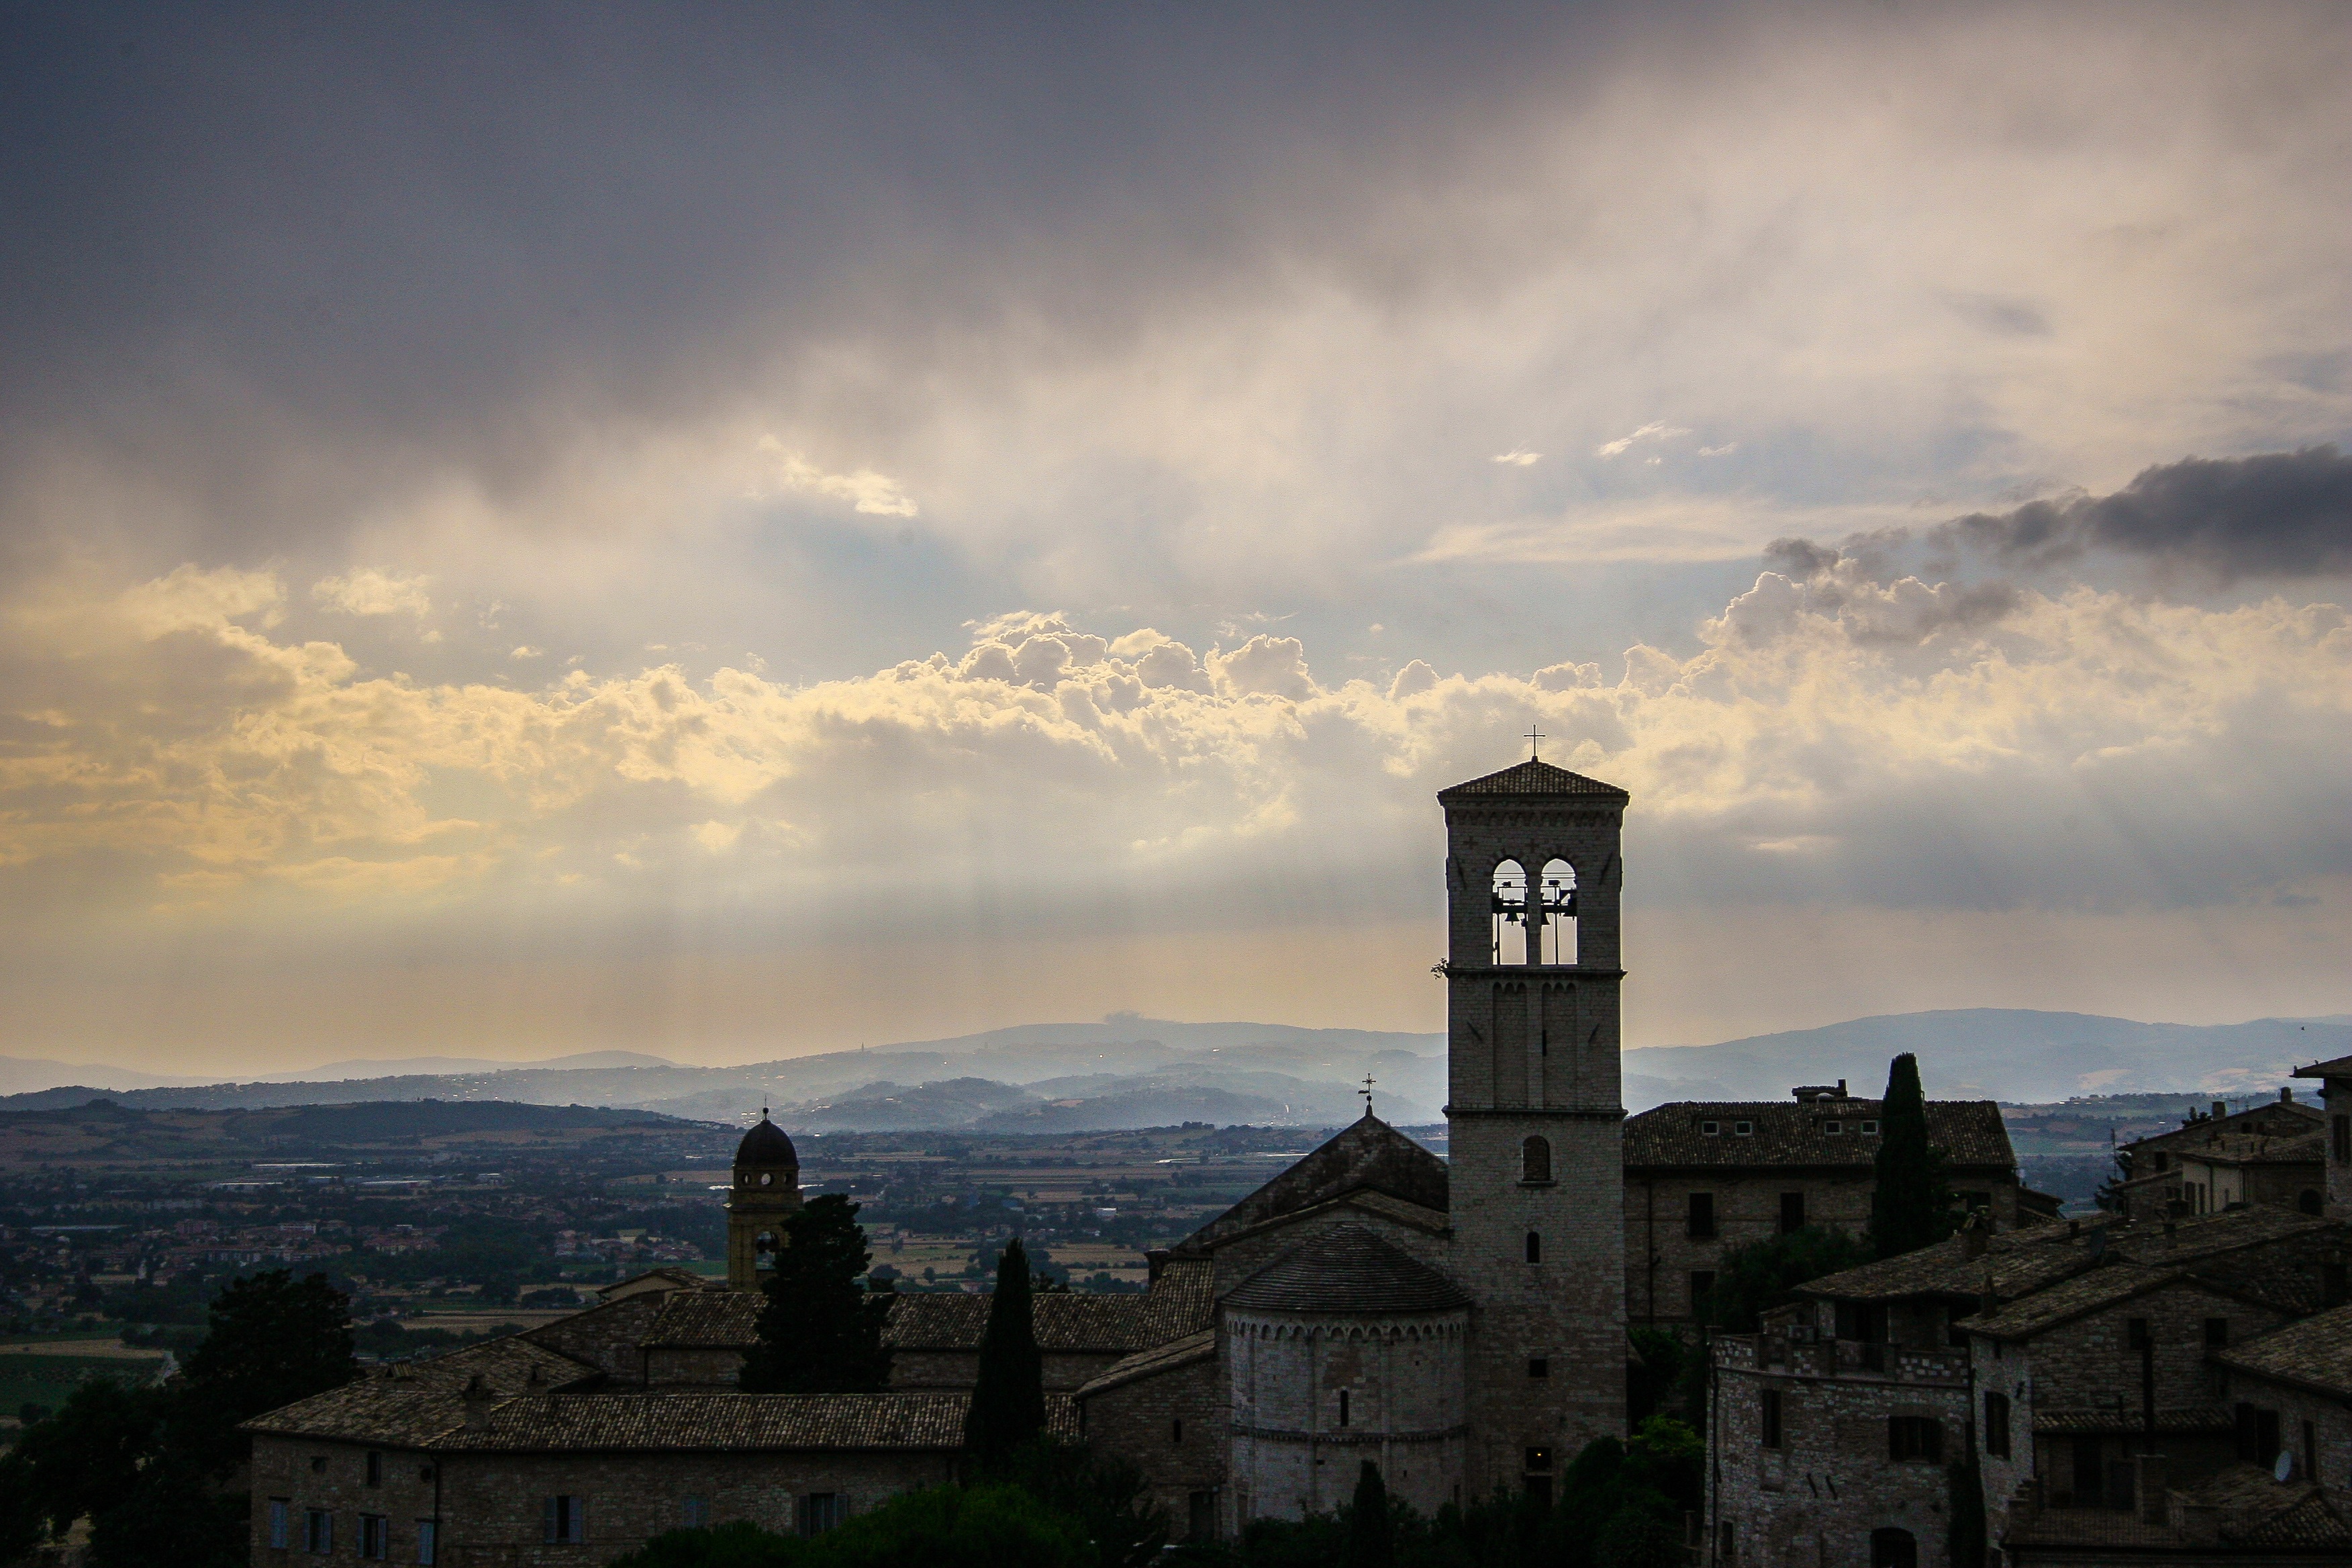
horizon, cloud, architecture, sky, sunrise, sunset, skyline, sunlight, morning, hill, dawn, cityscape, dusk, evening, reflection, tower, weather, religion, italy, tuscany, darkness, church, cathedral, historic, christian, catholic, medieval, history, basilica, umbria, francis, assisi, meteorological phenomenon, atmospheric phenomenon, atmosphere of earth